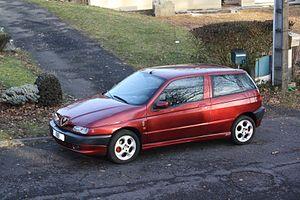
Alfa 145 série spéciale ""Junior"", elle se différencie par des bas de caisse siglés Junior, des jantes spécifiques ainsi que le chassis sport de la version Quadrifoglio Verde."
L'Alfa 145 est une berline compacte bicorps et trois portes produite par Alfa Romeo de 1994 à 2001. Ce modèle est caractérisé par de larges surfaces vitrées. La 145 est déclinée en neuf motorisations 4-cylindres : essence boxer et Twin Spark, la cylindrée variant de 1 351 à 1 970 cm³, et Diesel de 1 910 ou 1 929 cm³.